Magas, Russia

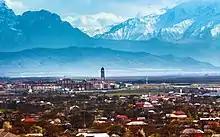
View of Magas

Magas is located in the western area of Ingushetia, at the borders with Prigorodny Raion of North Ossetia-Alania. It is surrounded by Nazranovsky Raion, and the nearest settlements are Ekazhevo, the city of Nazran, and Ali-Yurt. The town is also 30 km from the North Ossetian-Alanian capital city, Vladikavkaz.